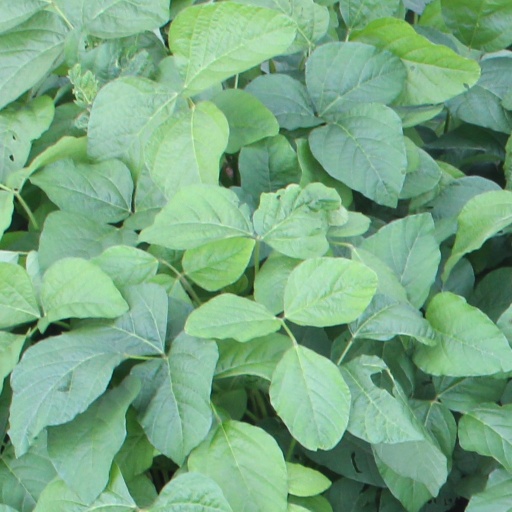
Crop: soybean